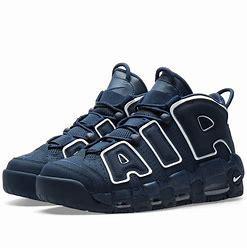
Brand: Nike
Model: Air More Uptempo 96